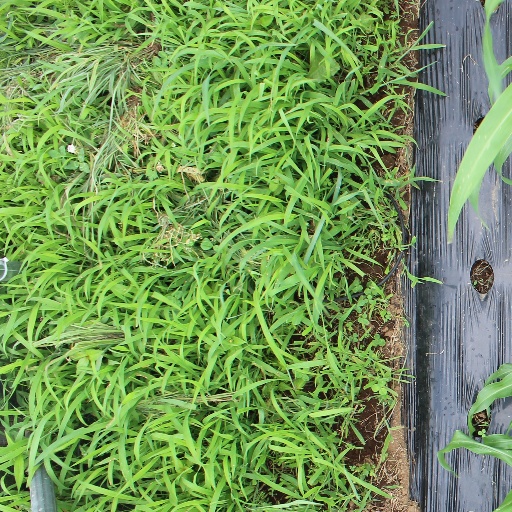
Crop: sorghum